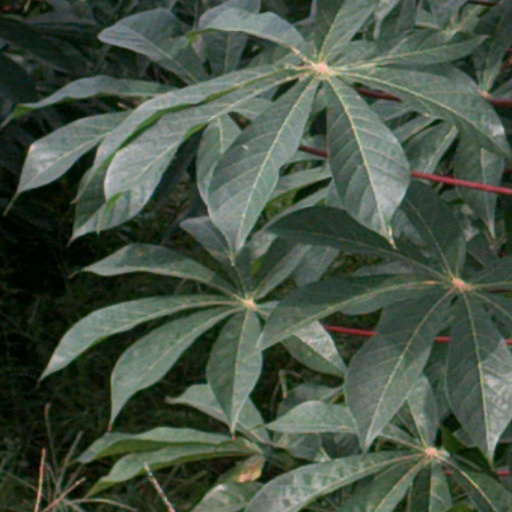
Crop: cassava